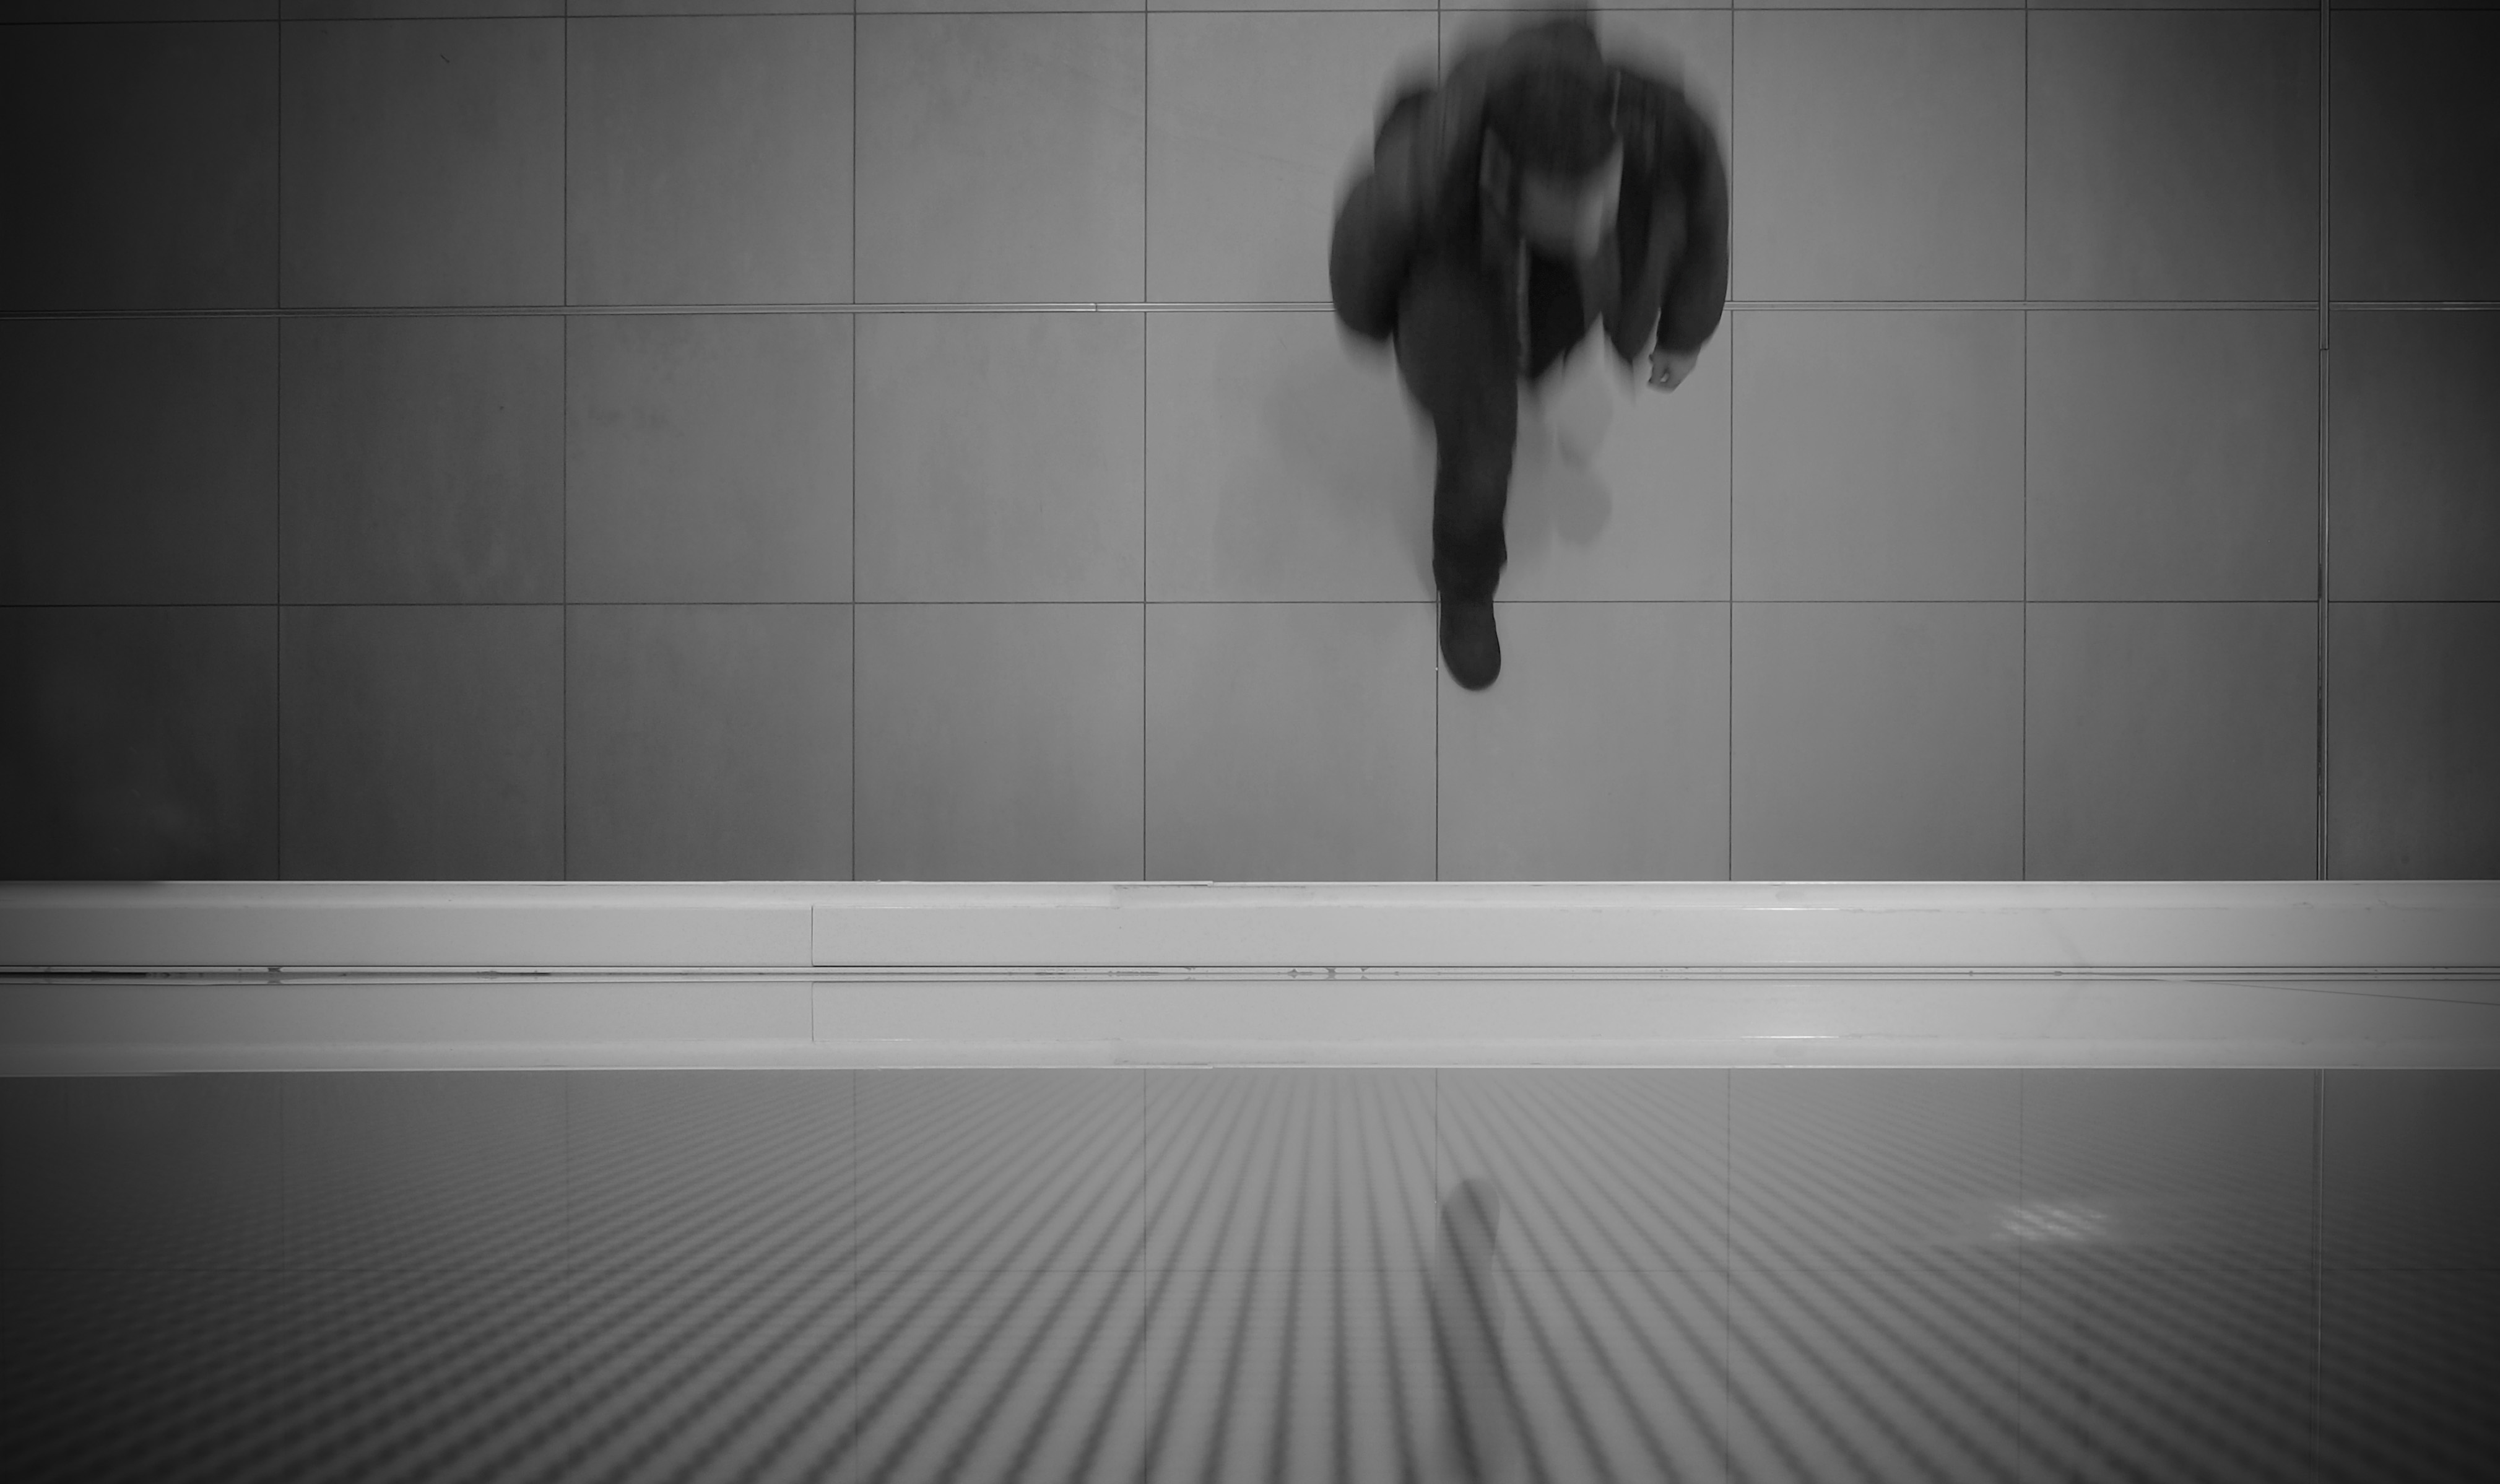
silhouette, light, black and white, white, street, photography, floor, line, shadow, darkness, black, monochrome, streetphotography, bw, moving, candid, symmetry, olympus, sw, omd, image, shape, strassenfotografie, streetportrait, monochrome photography